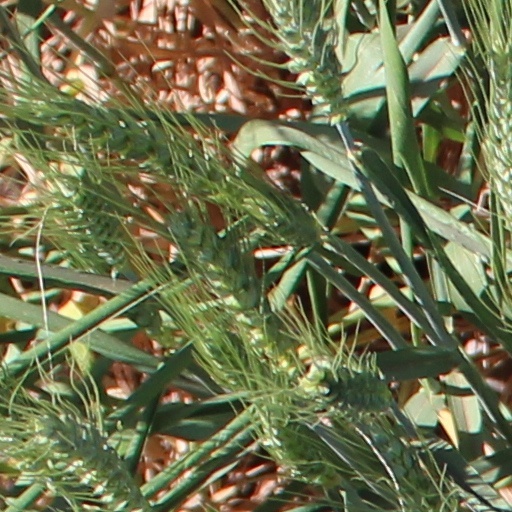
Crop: wheat